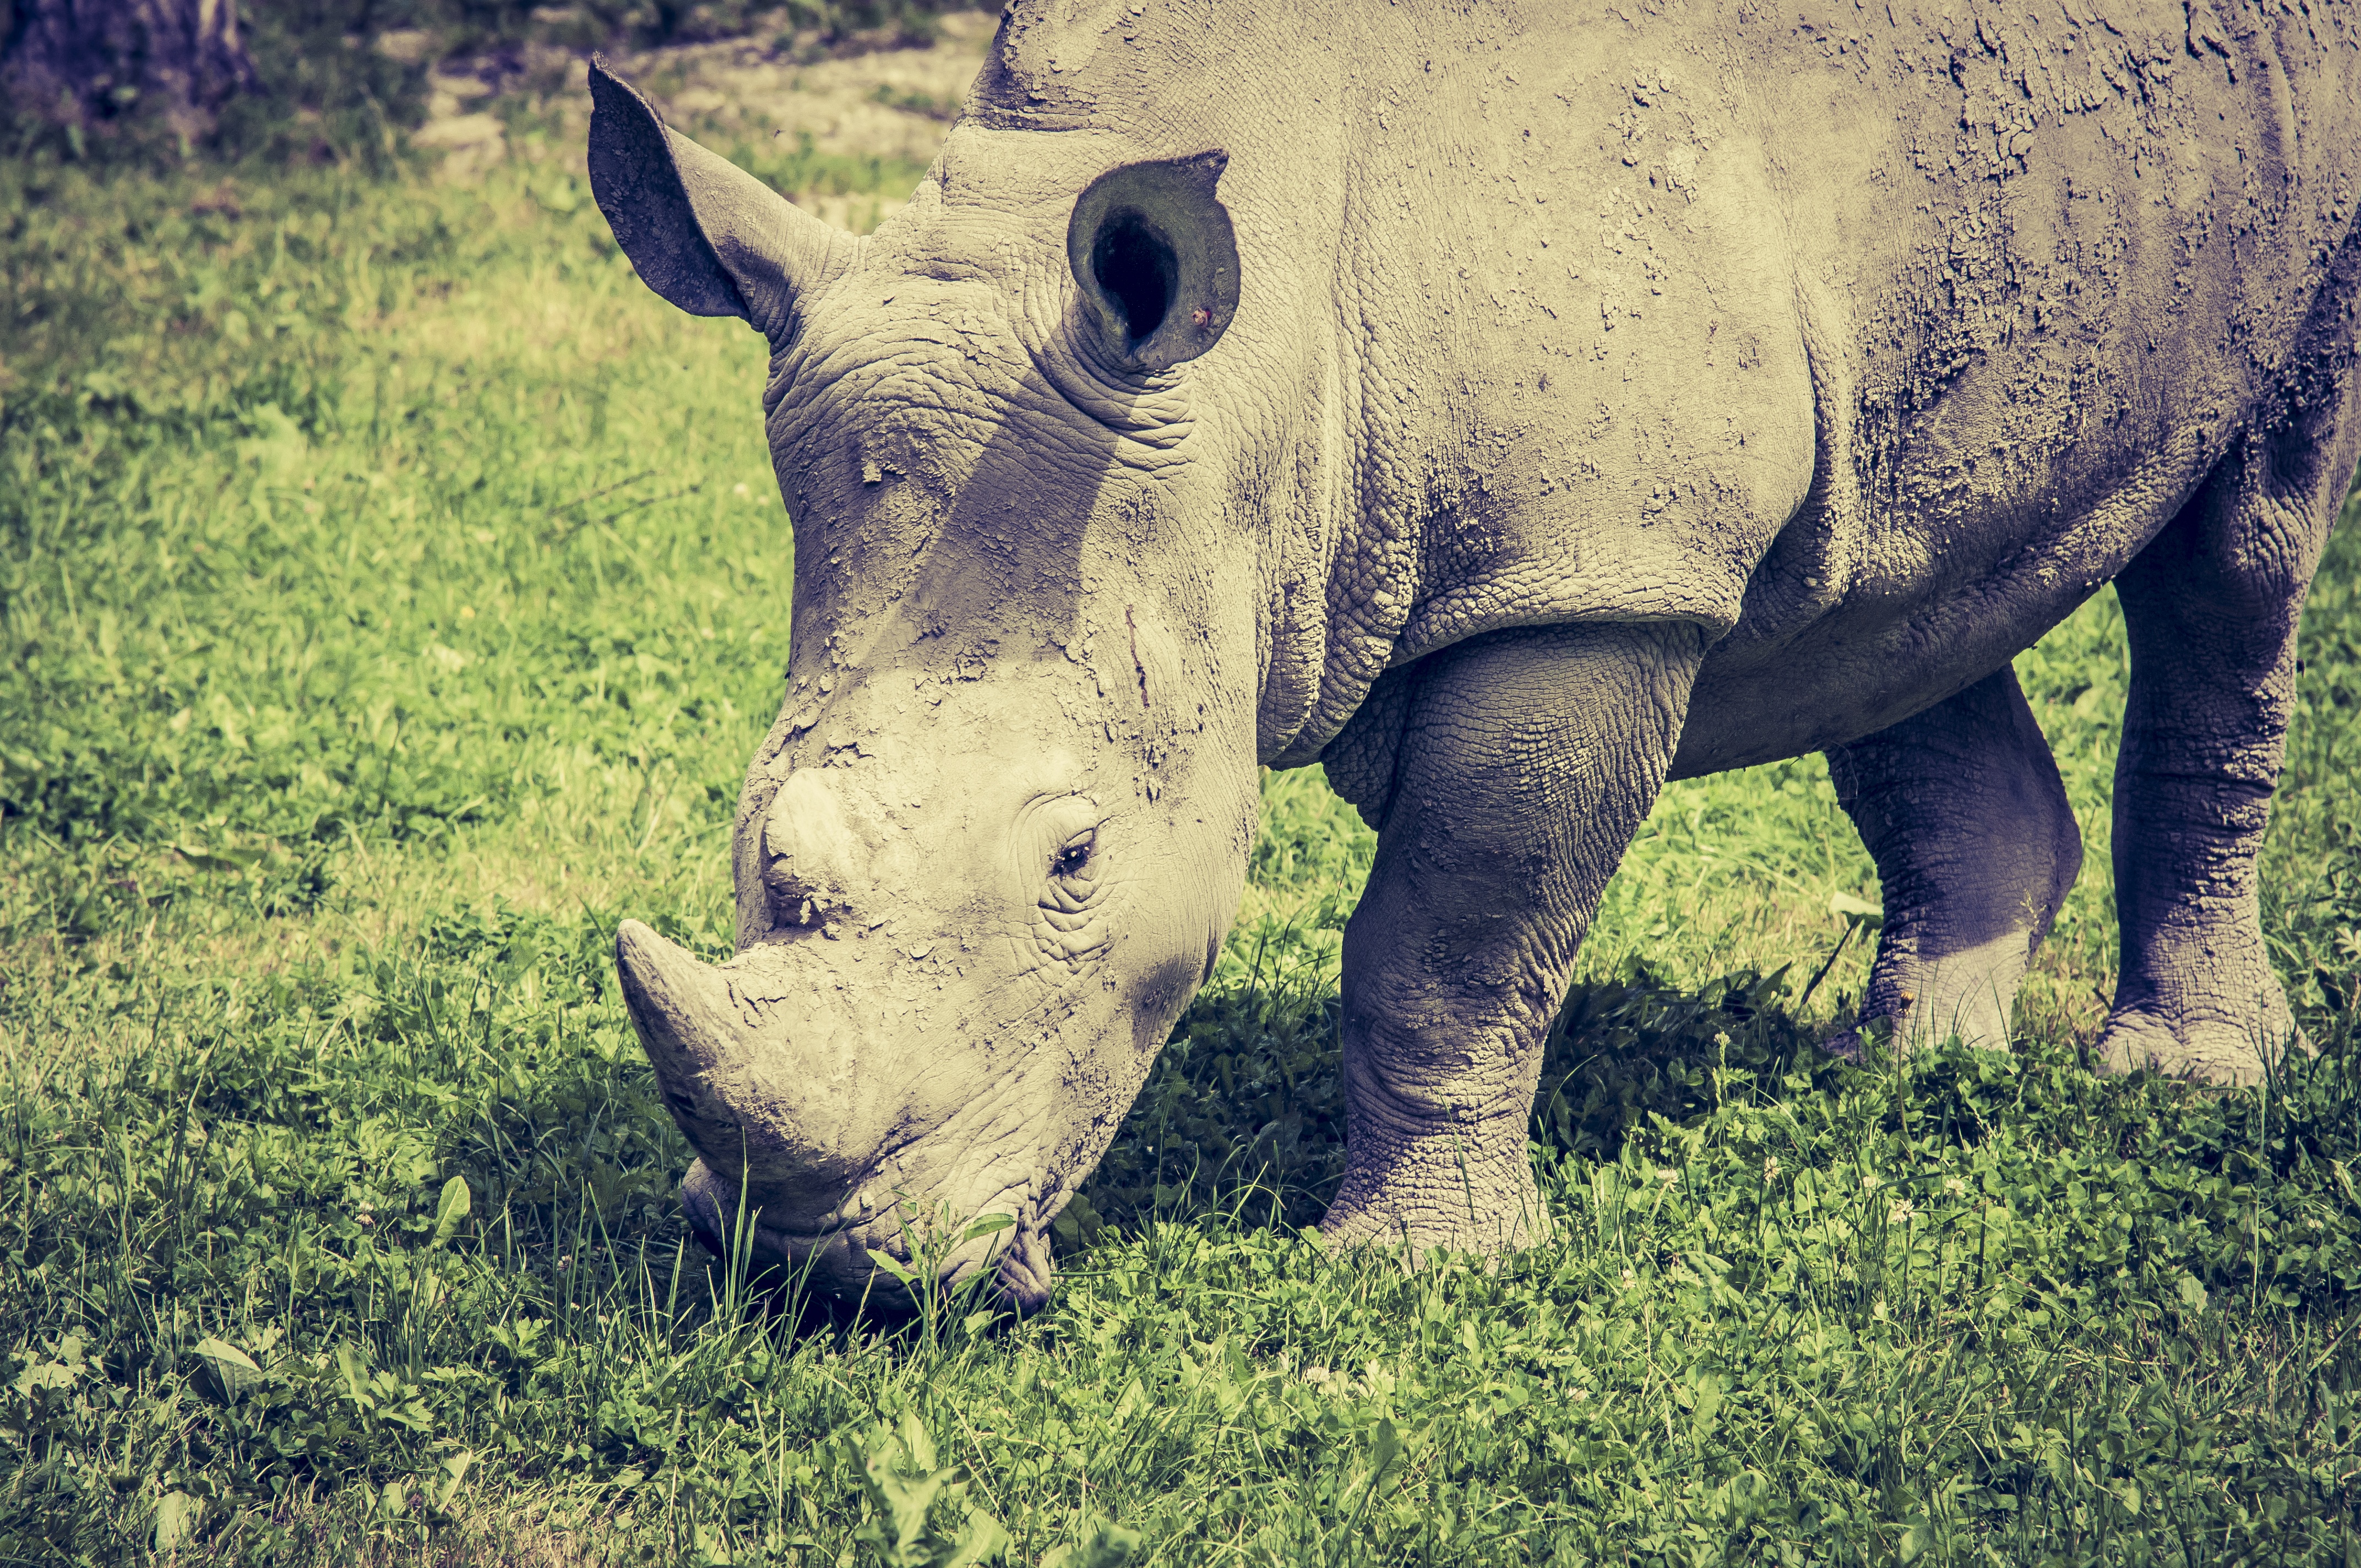
nature, grass, meadow, wildlife, wild, horn, pasture, grazing, africa, mammal, eat, fauna, savanna, rhino, wild animal, grey, rhinoceros, animals, large, massive, hard, unicorn, safari, cattle like mammal, thick unicorn